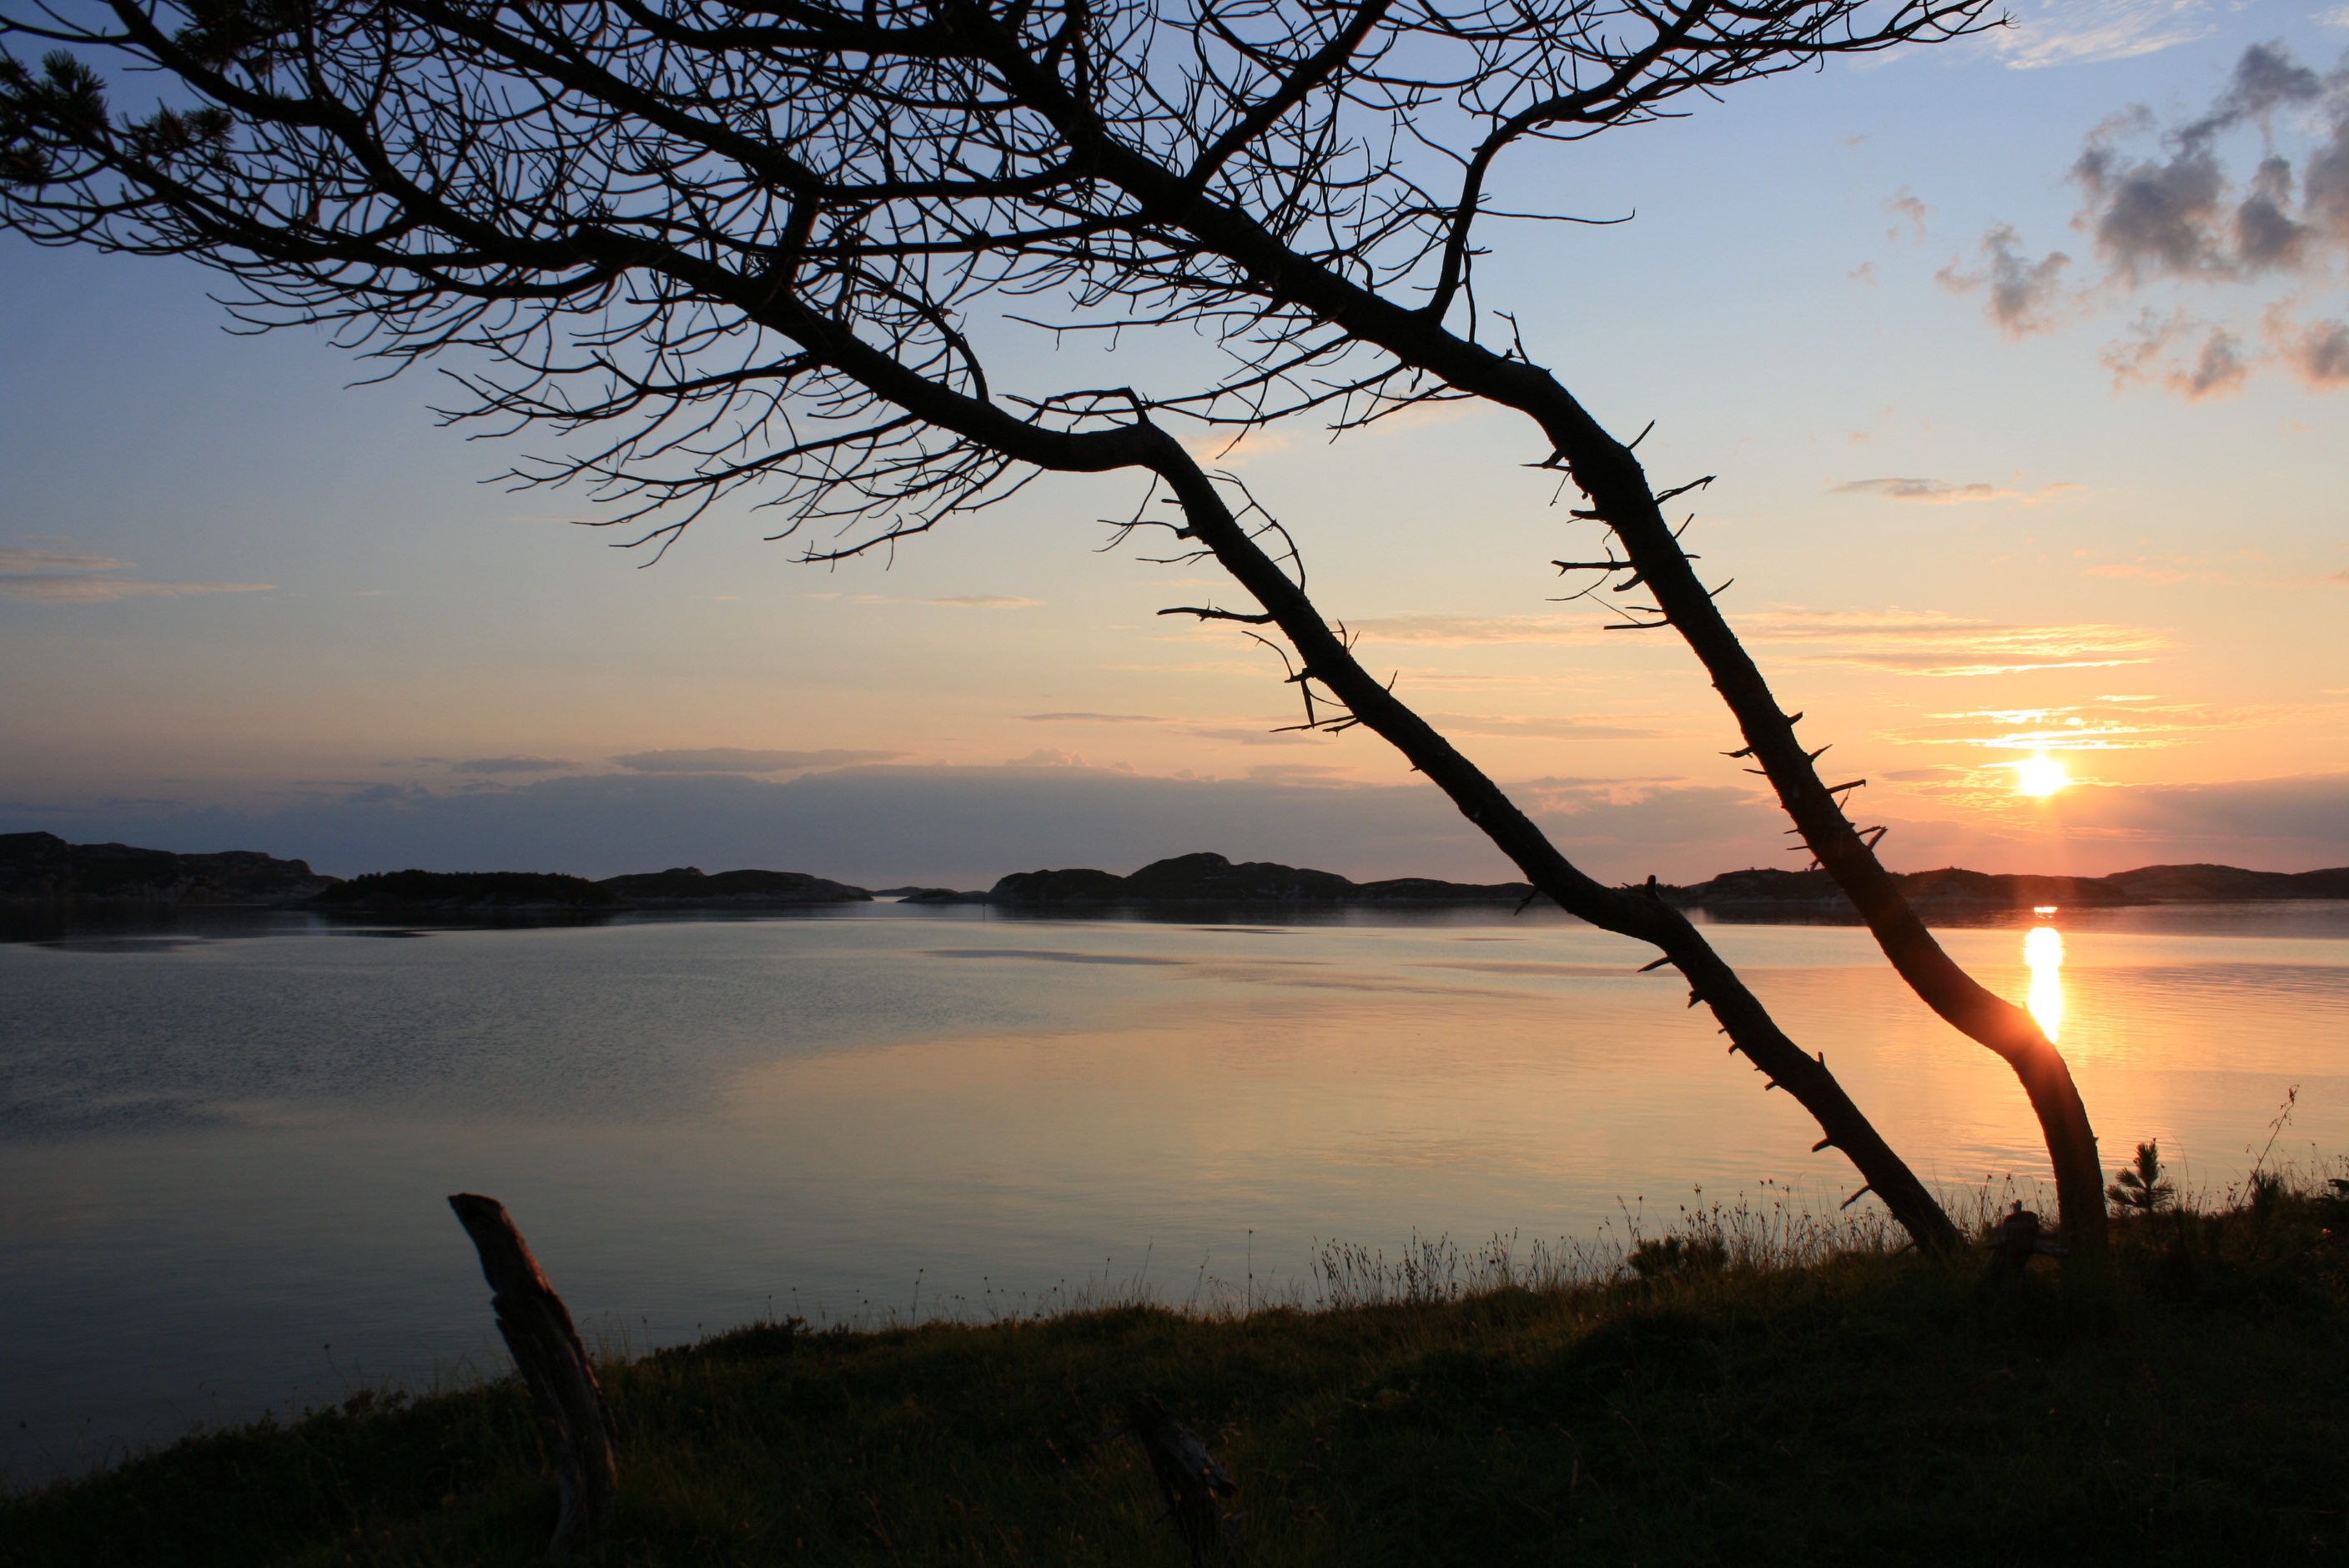
landscape, sea, tree, water, nature, branch, silhouette, cloud, sun, sunrise, sunset, sunlight, morning, lake, dawn, river, dusk, evening, reflection, calm, fjord, loch, norway, afterglow, atmospheric phenomenon